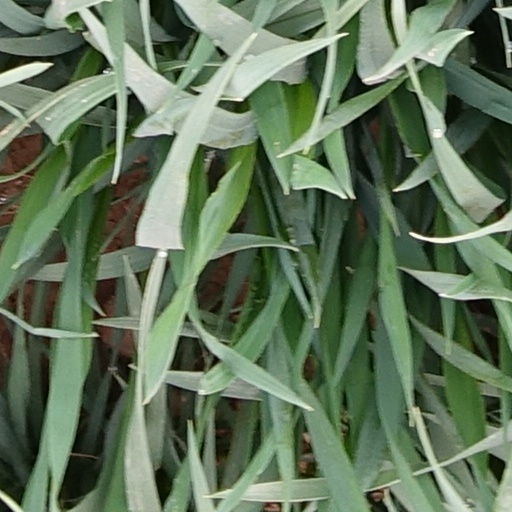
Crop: wheat